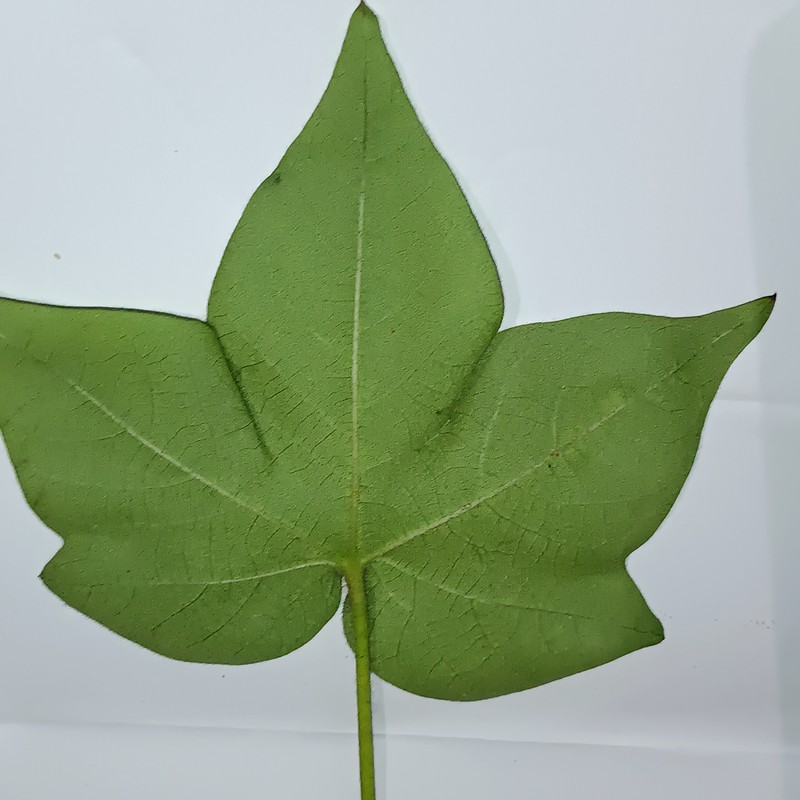
Label: Healthy Leaf